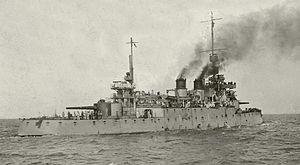
Cuirassé garde-côtes le Requin. Bâtiment français ayant participé à la défense du canal de Suez en 1915 contre les Turcs. Cliché de 1918 pris au large de Port-Saïd.